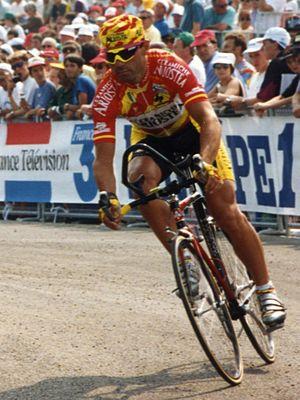
TOUR DE FRANCE 1993